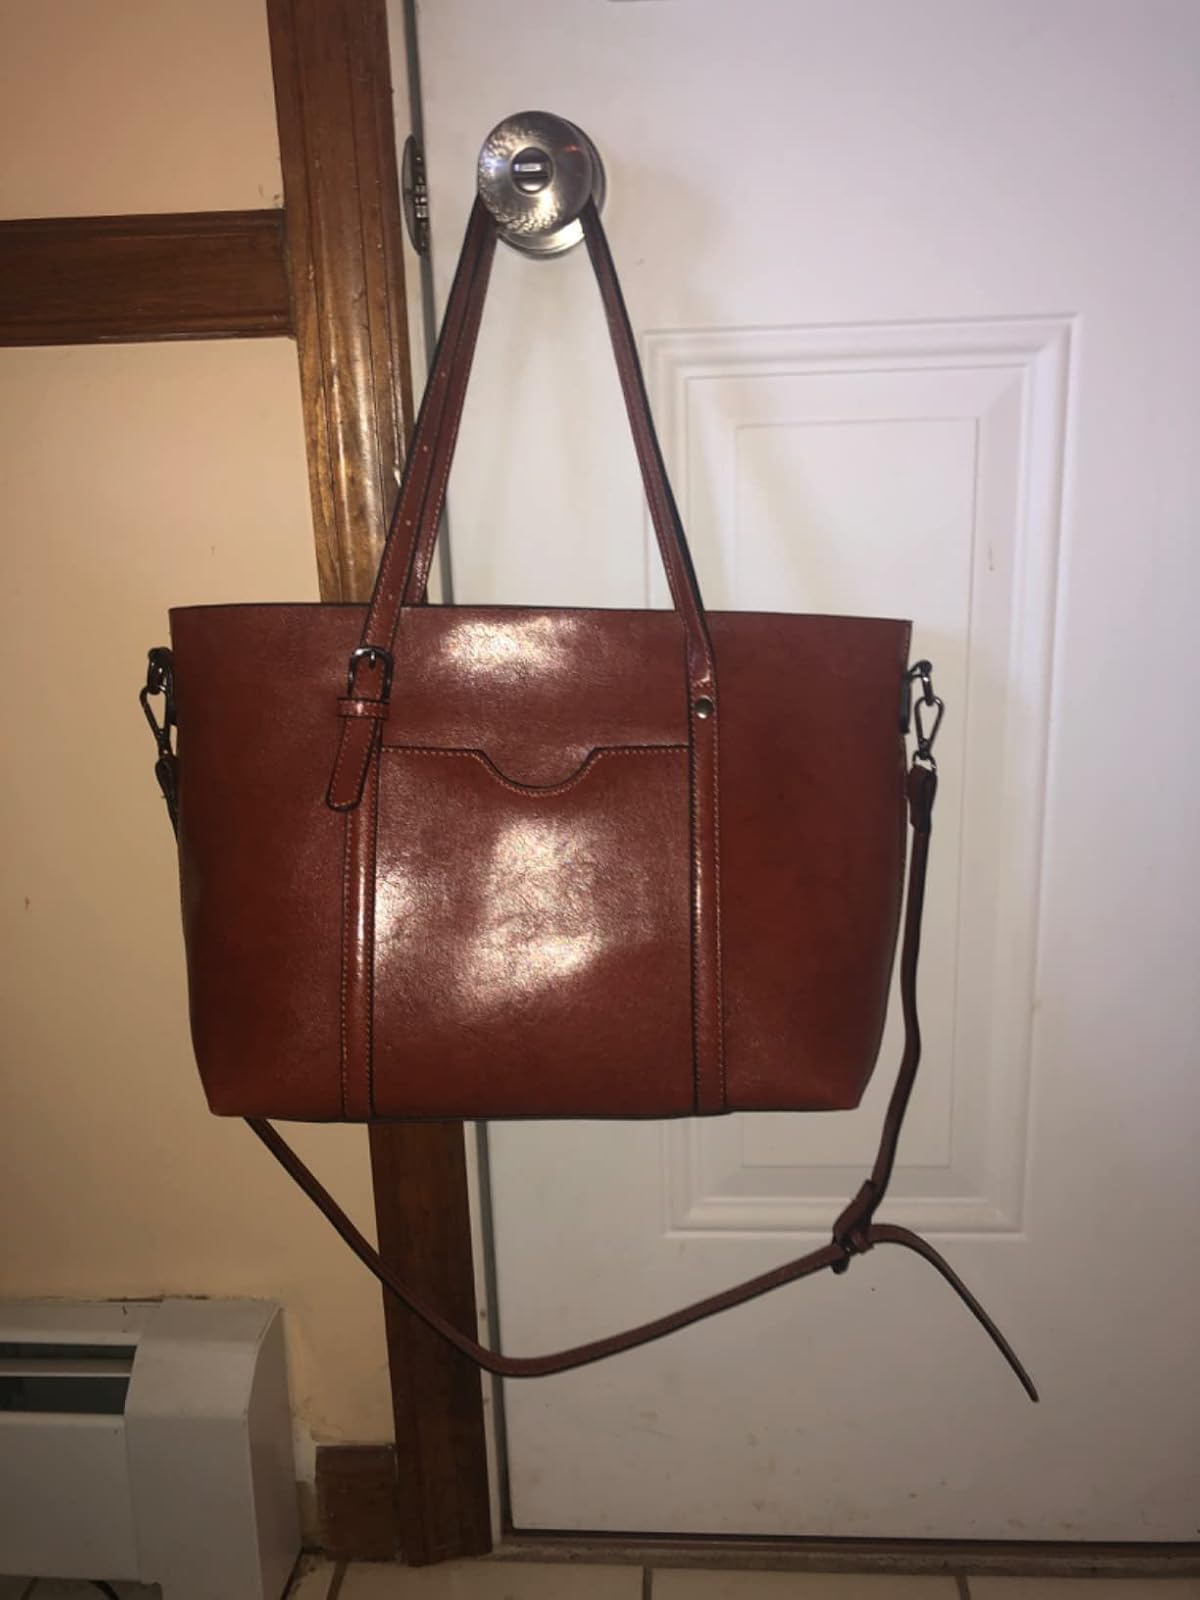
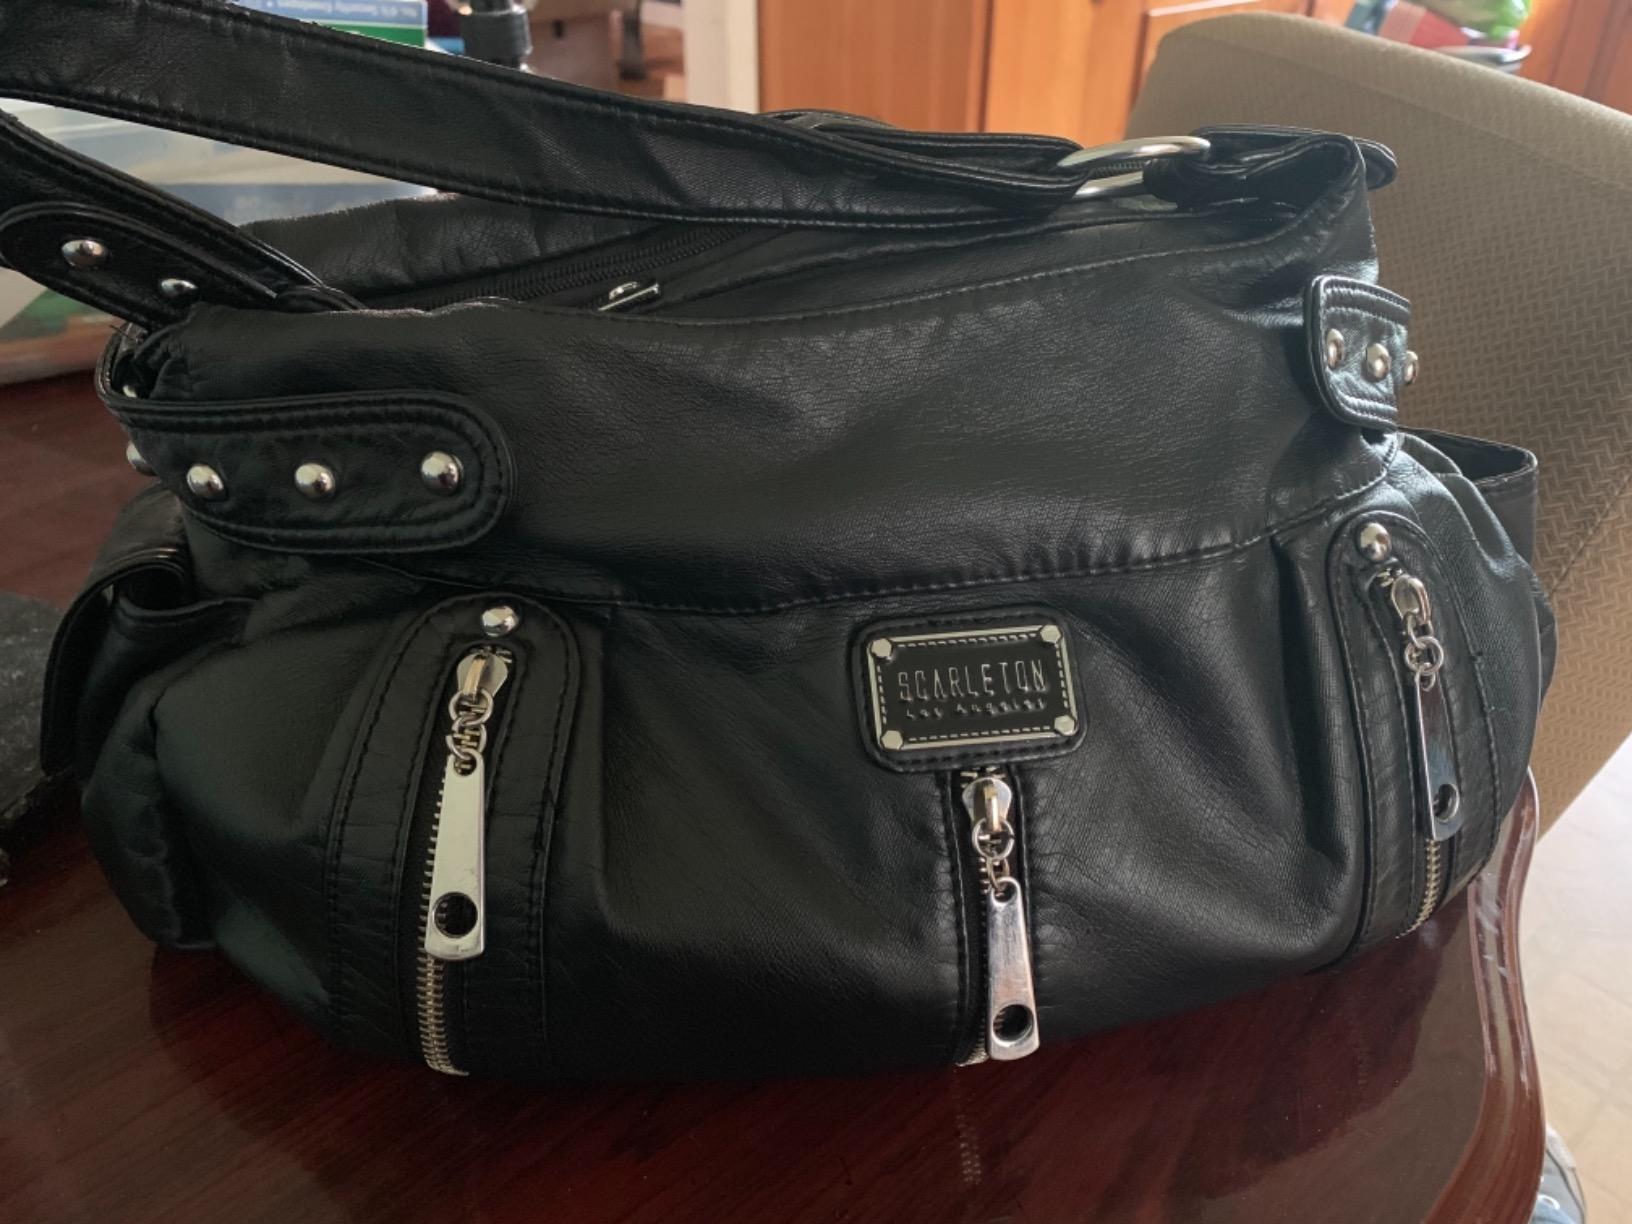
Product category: accessories_handbag
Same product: no